Terrence Masson

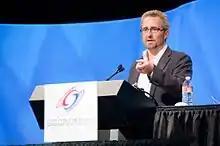
Terrence Masson opening address as Conference Chair of ACM SIGGRAPH 2010 in Los Angeles, CA

Terrence Masson is a computer graphics educator, producer, and lecturer, specializing in animation, storytelling and executive leadership. He is the chair of the MFA Computer Arts Department at the School of Visual Arts (SVA) in New York City. He was also founder and CEO of Building Conversation, an augmented reality company located in Boston, MA. He was both the ACM SIGGRAPH 2006 Computer Animation Festival Chair and 2010 Conference Chair. He also wrote the book "CG 101: A Computer Graphics Industry Reference", and has contributed to films, television programs, and video games.